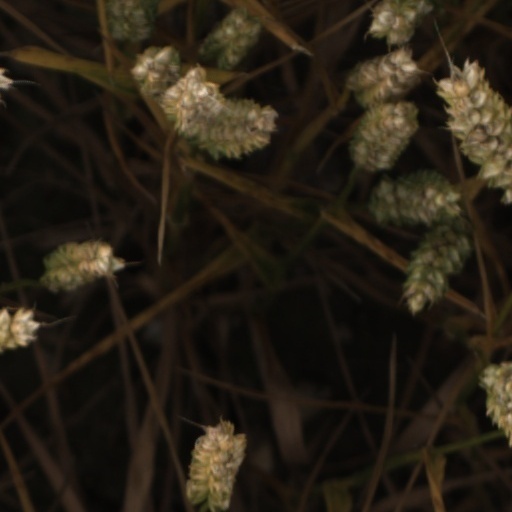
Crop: wheat